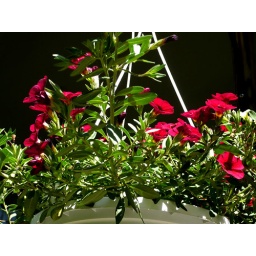
Strange how all my white flowers died and the red survived in my hanging basket.